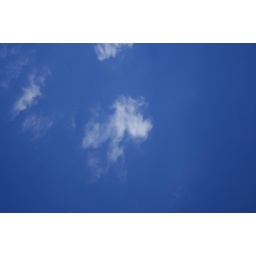
actual blue sky in england AND it was HOT!